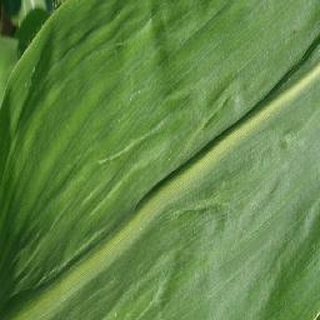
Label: healthy_corn